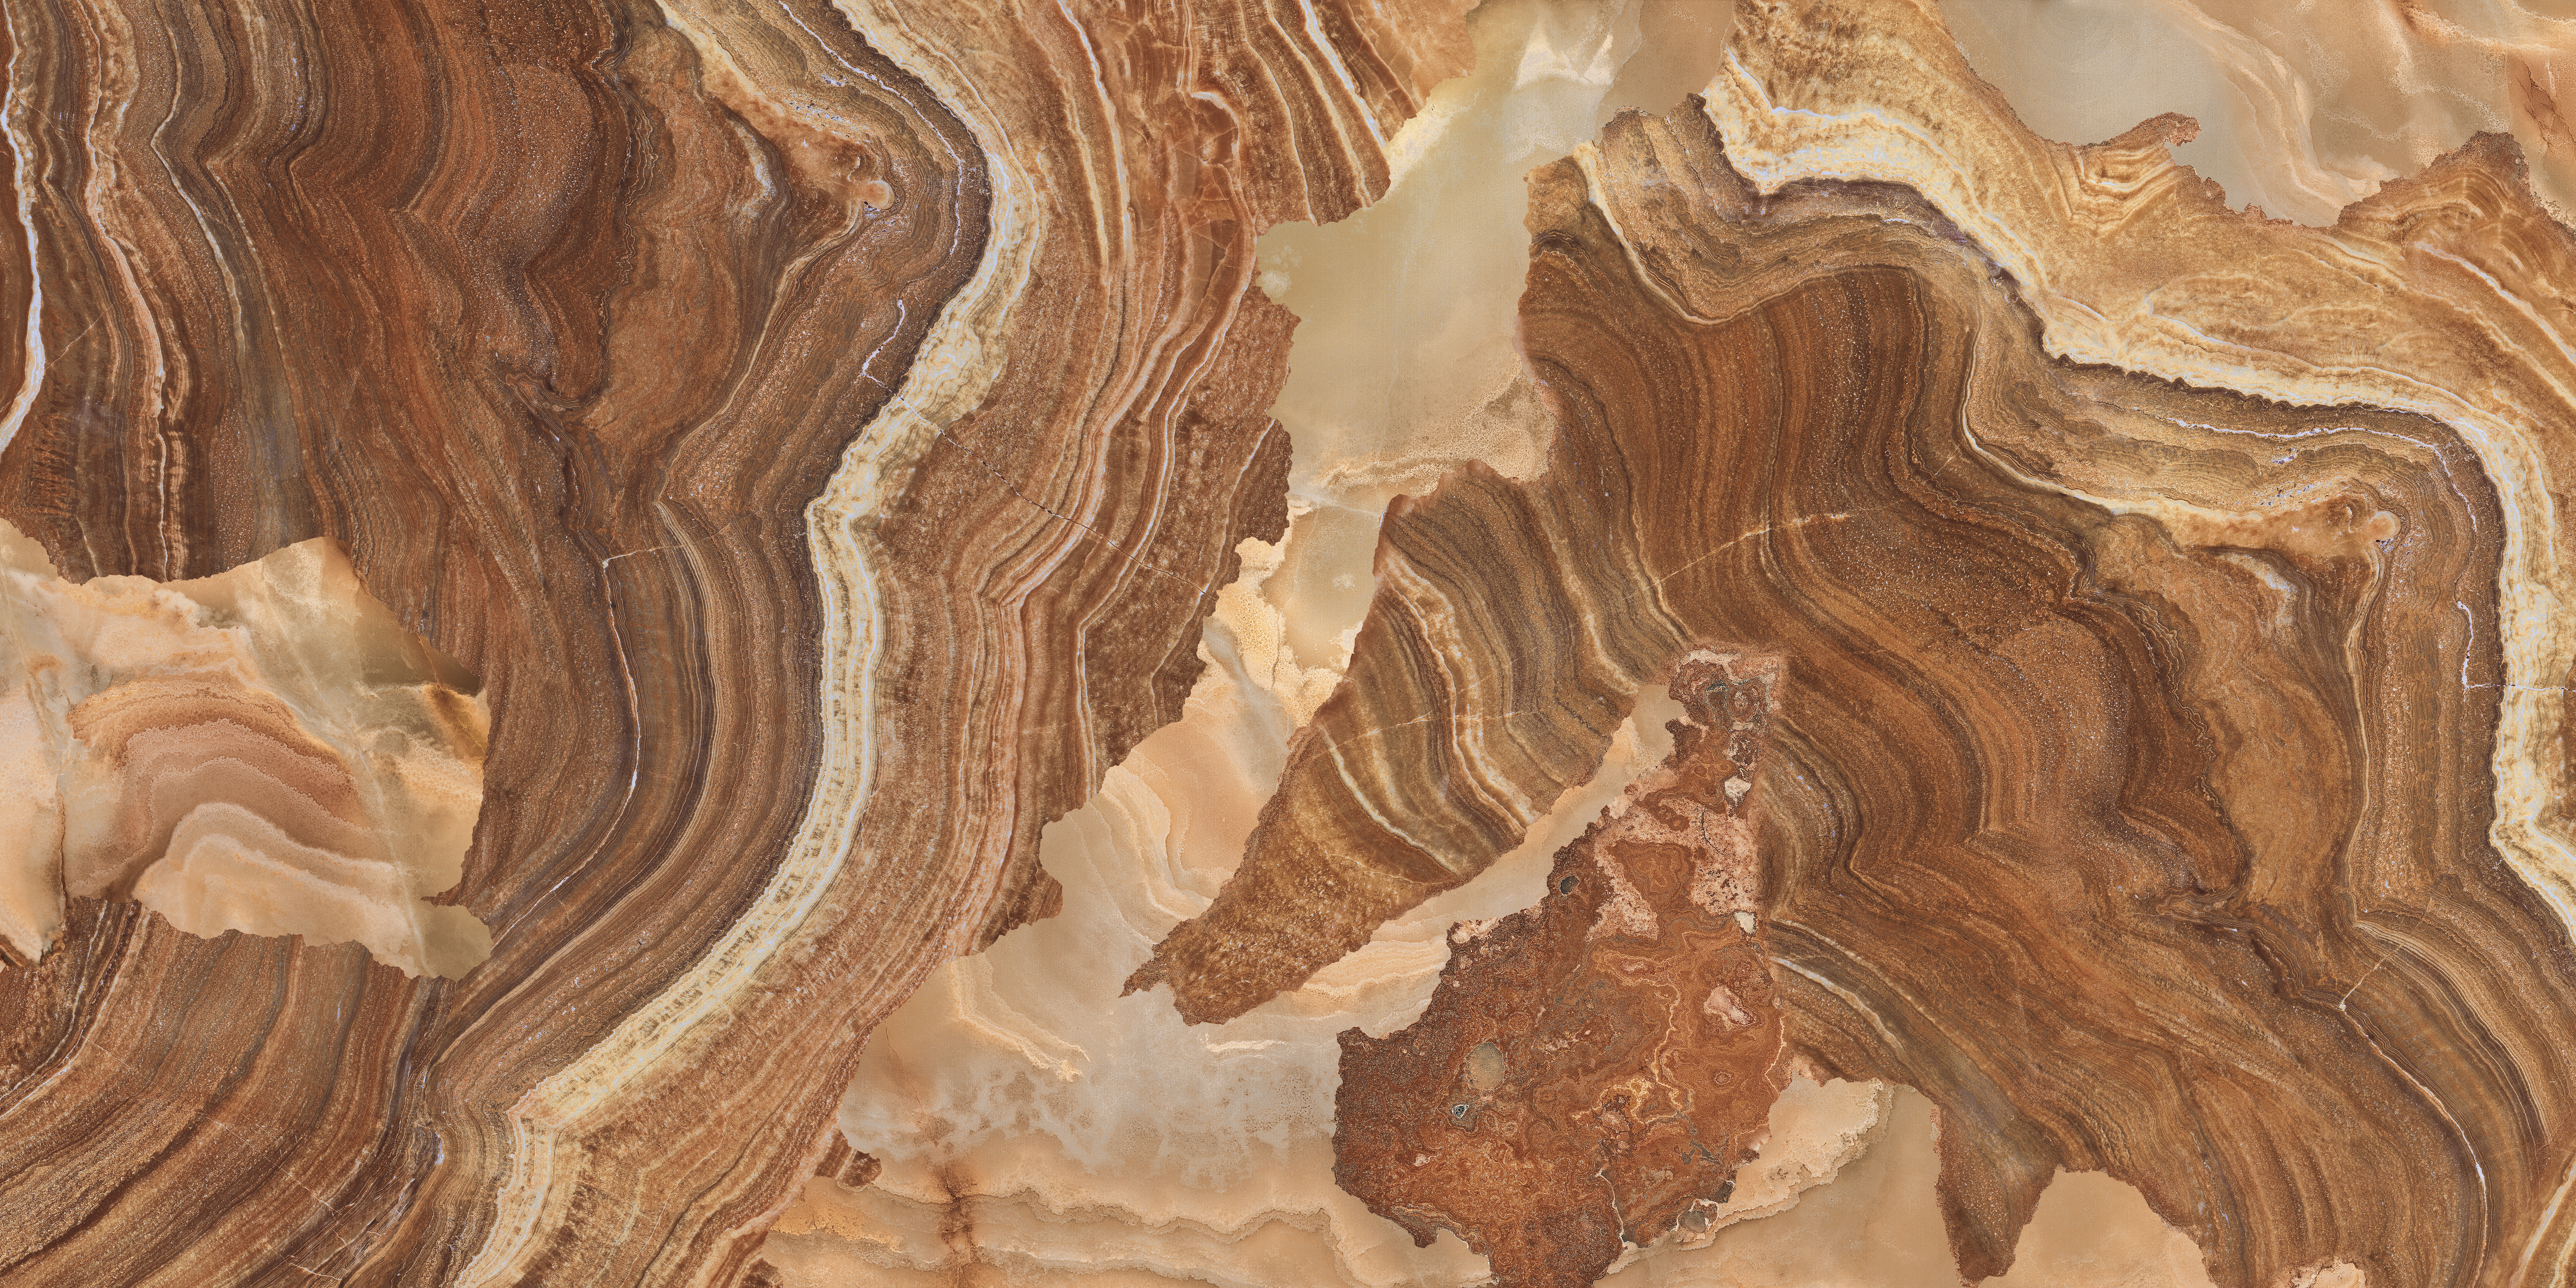
ceramic marble, stone, wood, marble, pattern, abstract, background, texture, surface, wallpaper, backdrop, natural, wall, design, art, decoration, interior, luxury, modern, gray, rock, textured, architecture, floor, nature, gold, graphic, wave, glitter, black, slab, splash, paint, tile, decorative, detail, liquid, light, kitchen, effect, trendy, paper, grunge, creative, rustic, canvas, granite, flooring, bathroom, brown, bedrock, formation, hardwood, landscape, close up, geology, trunk, soil, natural material, outcrop, badlands, fault, varnish, intrusion, visual arts, erosion